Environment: real
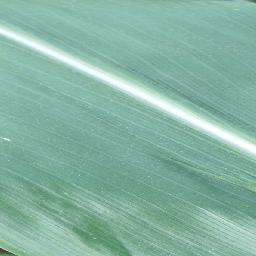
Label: healthy